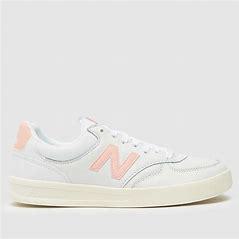
Brand: New
Model: Balance New Balance 300 Series